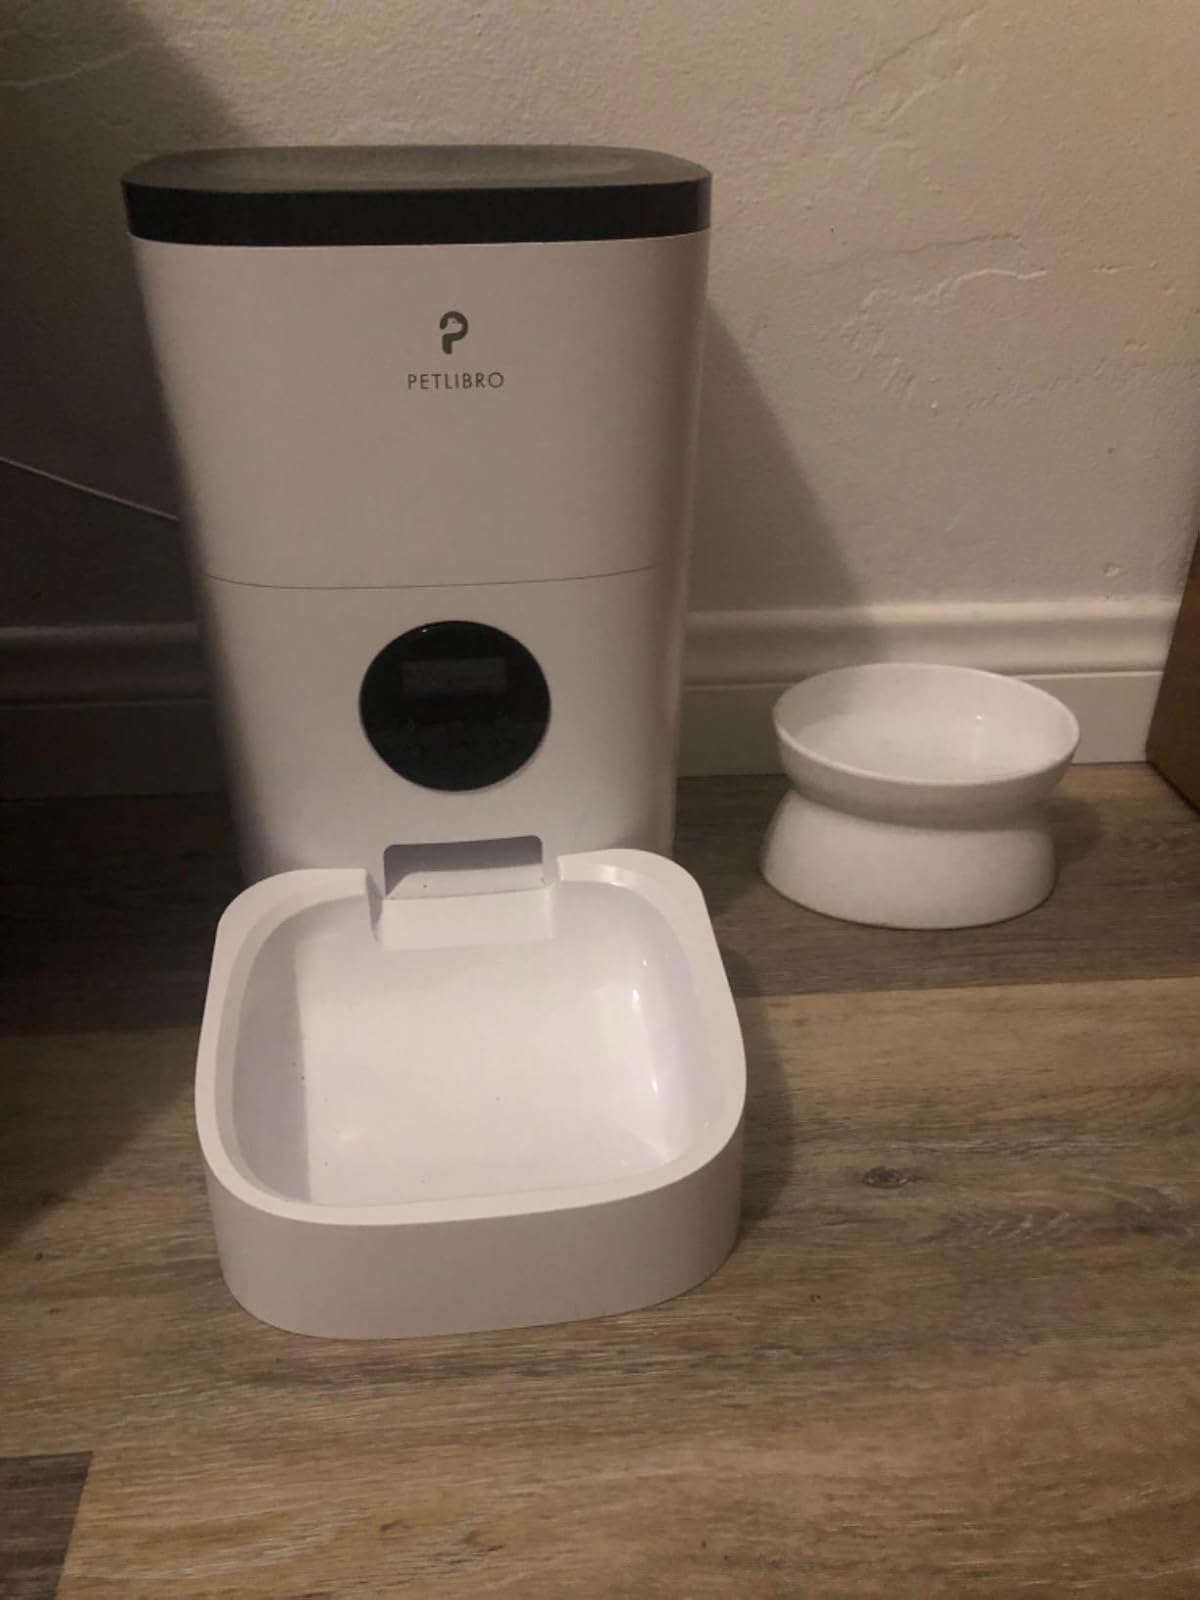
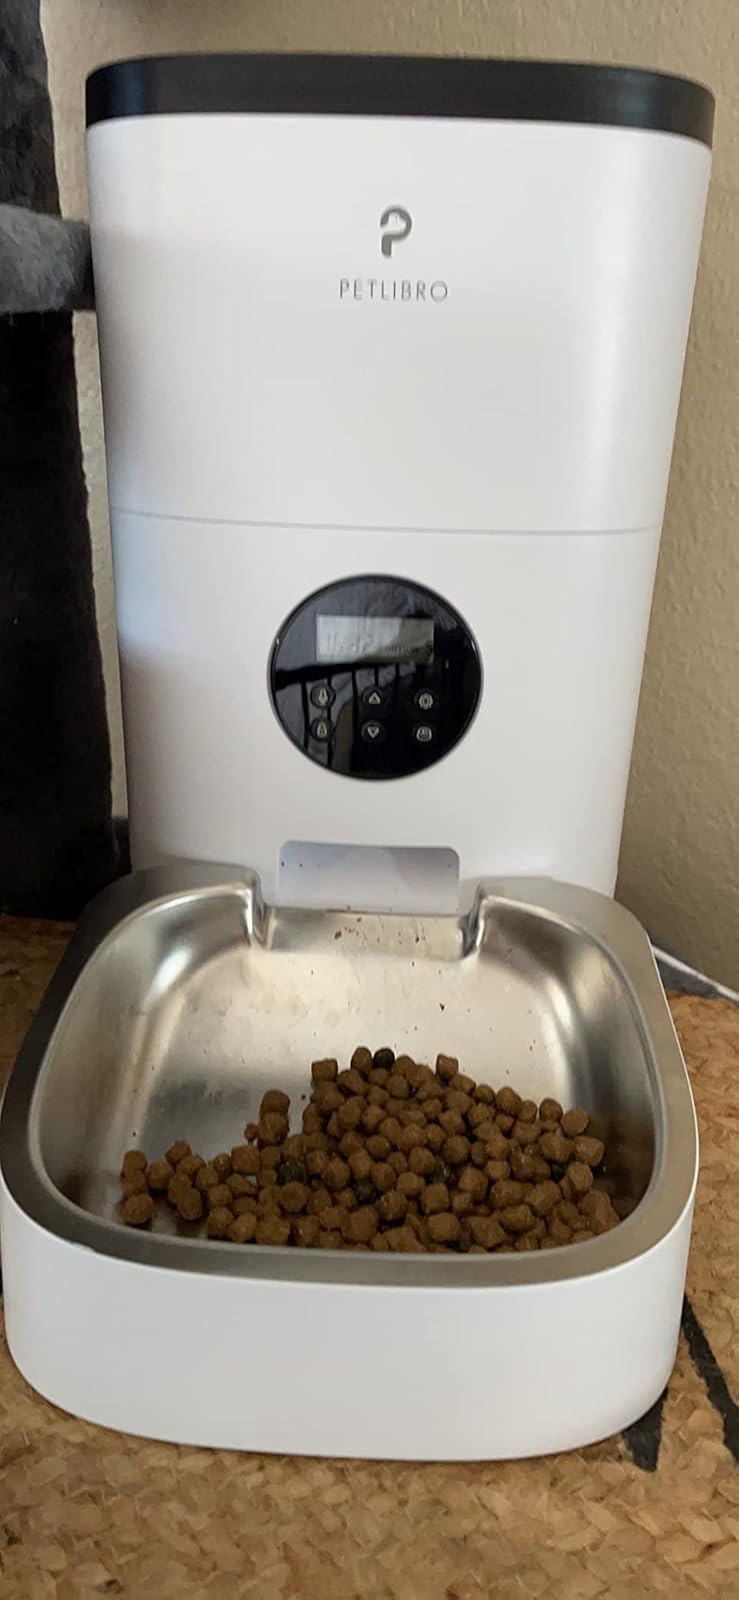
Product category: items_feeder
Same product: yes